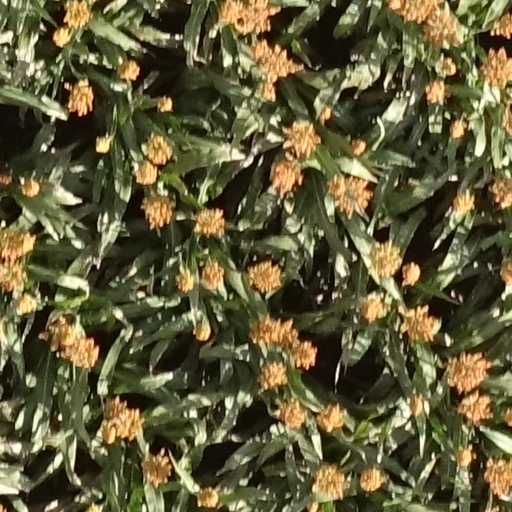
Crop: sorghum